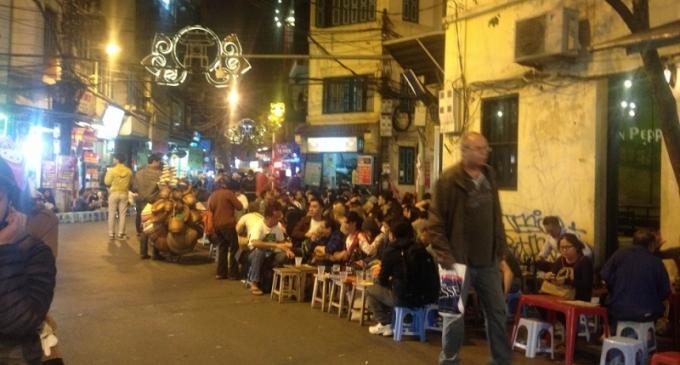
ở quán nước ven đường có sự xuất hiện của nhiều người